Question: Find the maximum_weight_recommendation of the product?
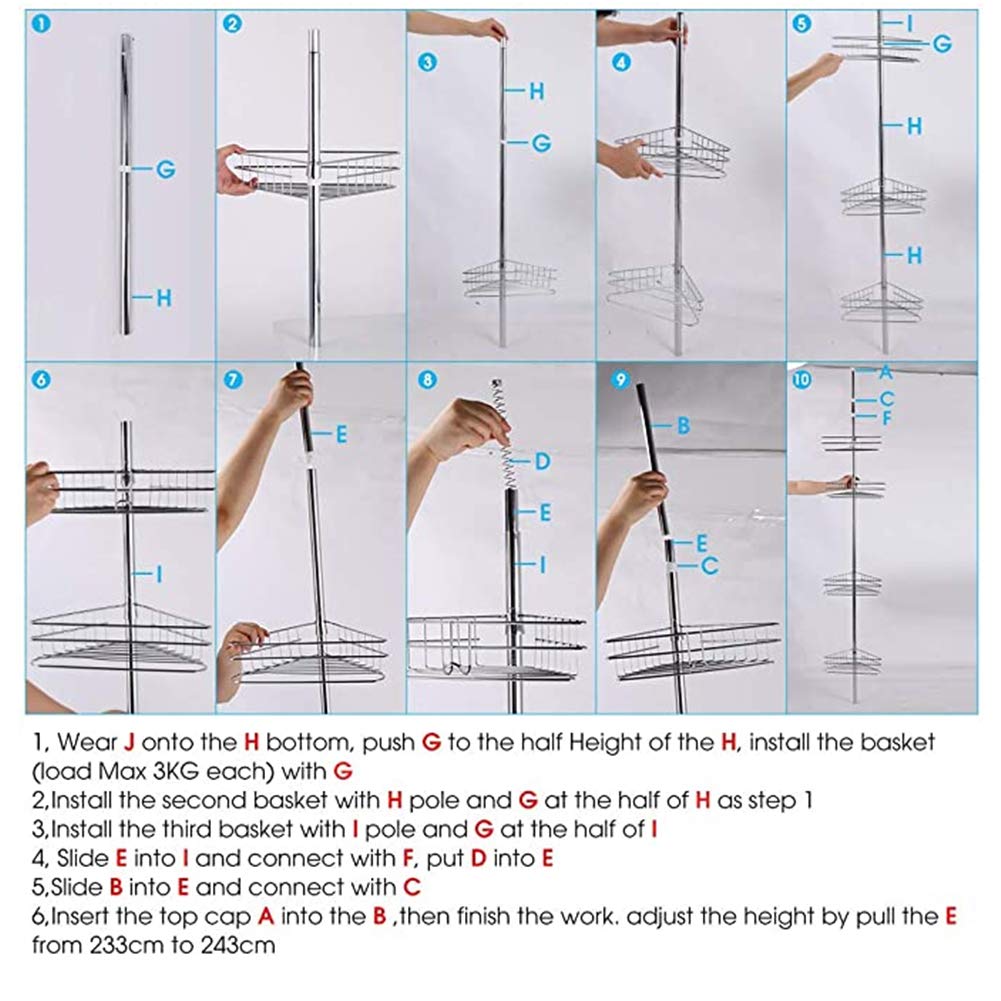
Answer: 3.0 kilogram